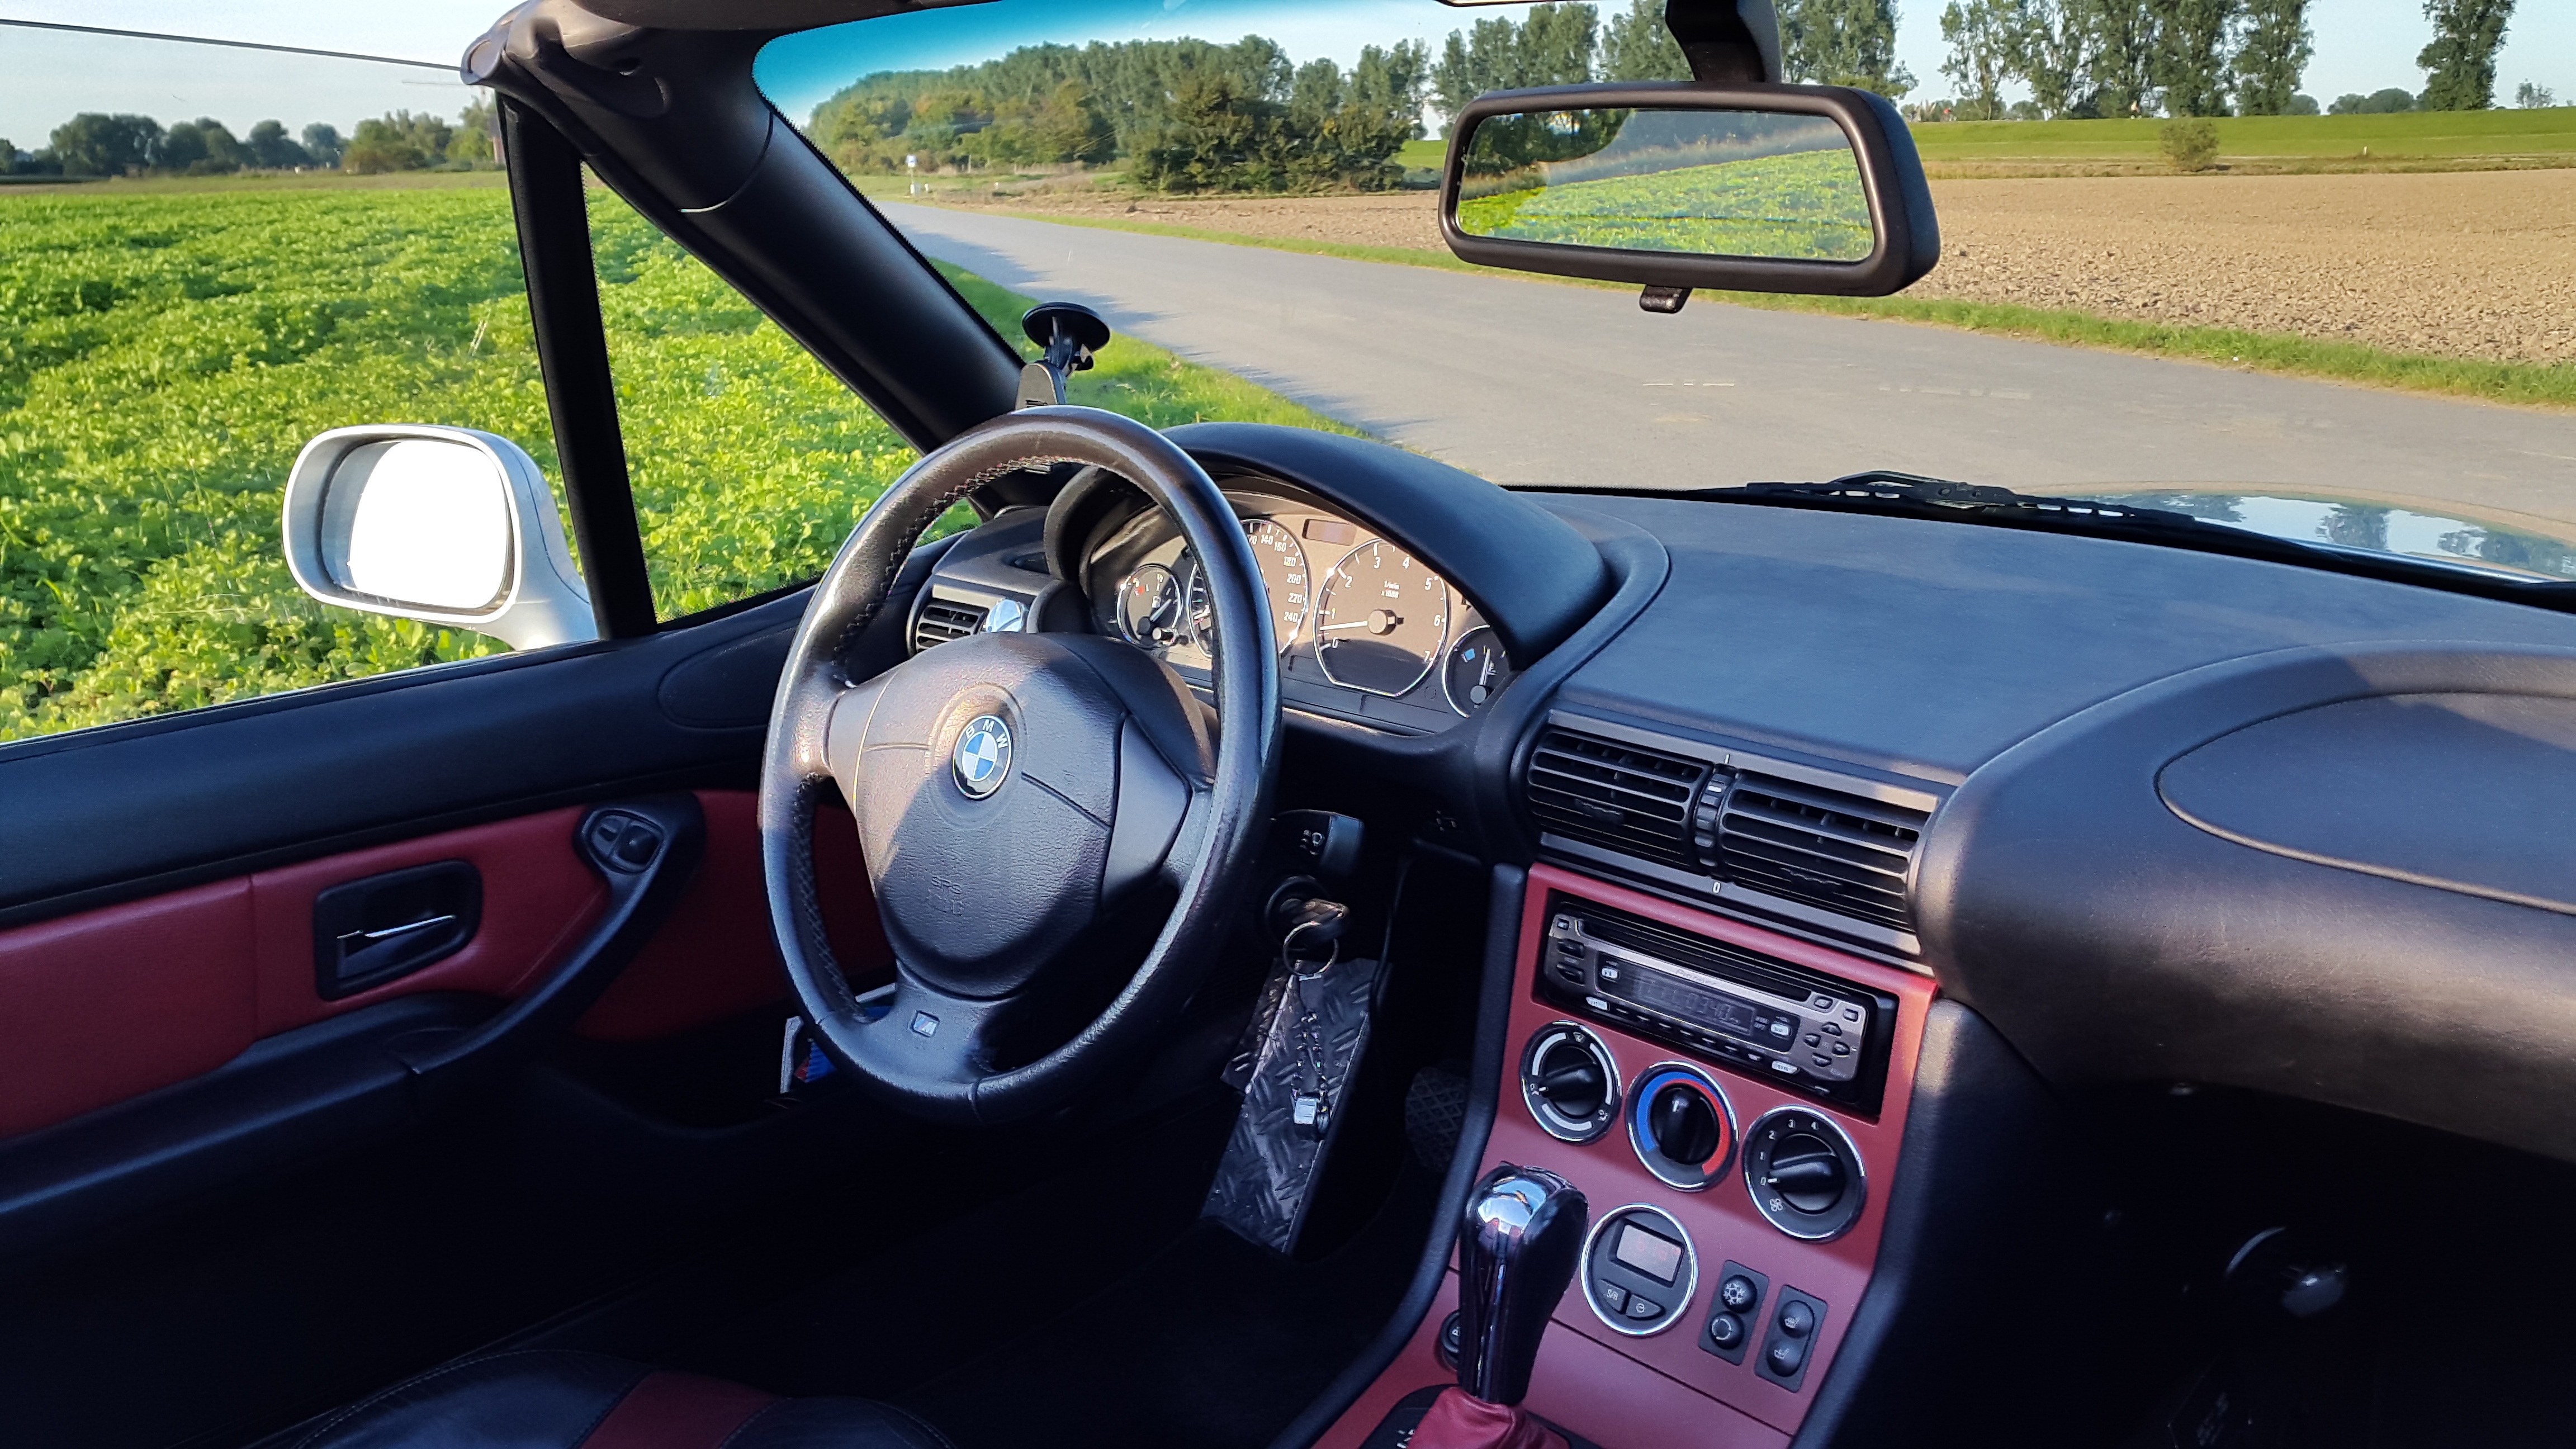
technology, car, vehicle, auto, side view, sports car, design, sedan, bmw, convertible, coupe, s, land vehicle, automobile make, automotive exterior, compact car, luxury vehicle, performance car, bmw z3